Harlaxton House

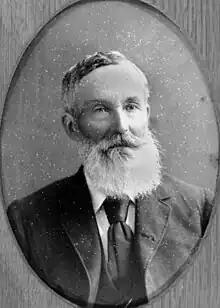
Francis Thomas Gregory (1821-1888)

Harlaxton House is a low-set, single-storey stone residence built for Francis Thomas Gregory, and his wife Marion Scott Gregory, née Hume, in the 1870s. A letter to the editor of the Toowoomba Chronicle dated 19 June 1979, suggests that Harlaxton House was named after Harlaxton Manor, relatively near the home of the Gregorys at Farnsfield, Nottinghamshire. The architect of Harlaxton House is unknown.